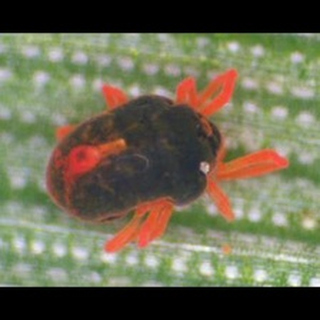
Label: wheat_mite